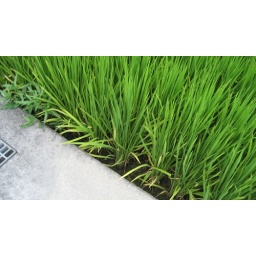
A closeup of the rice plants along the street... in about an inch of water